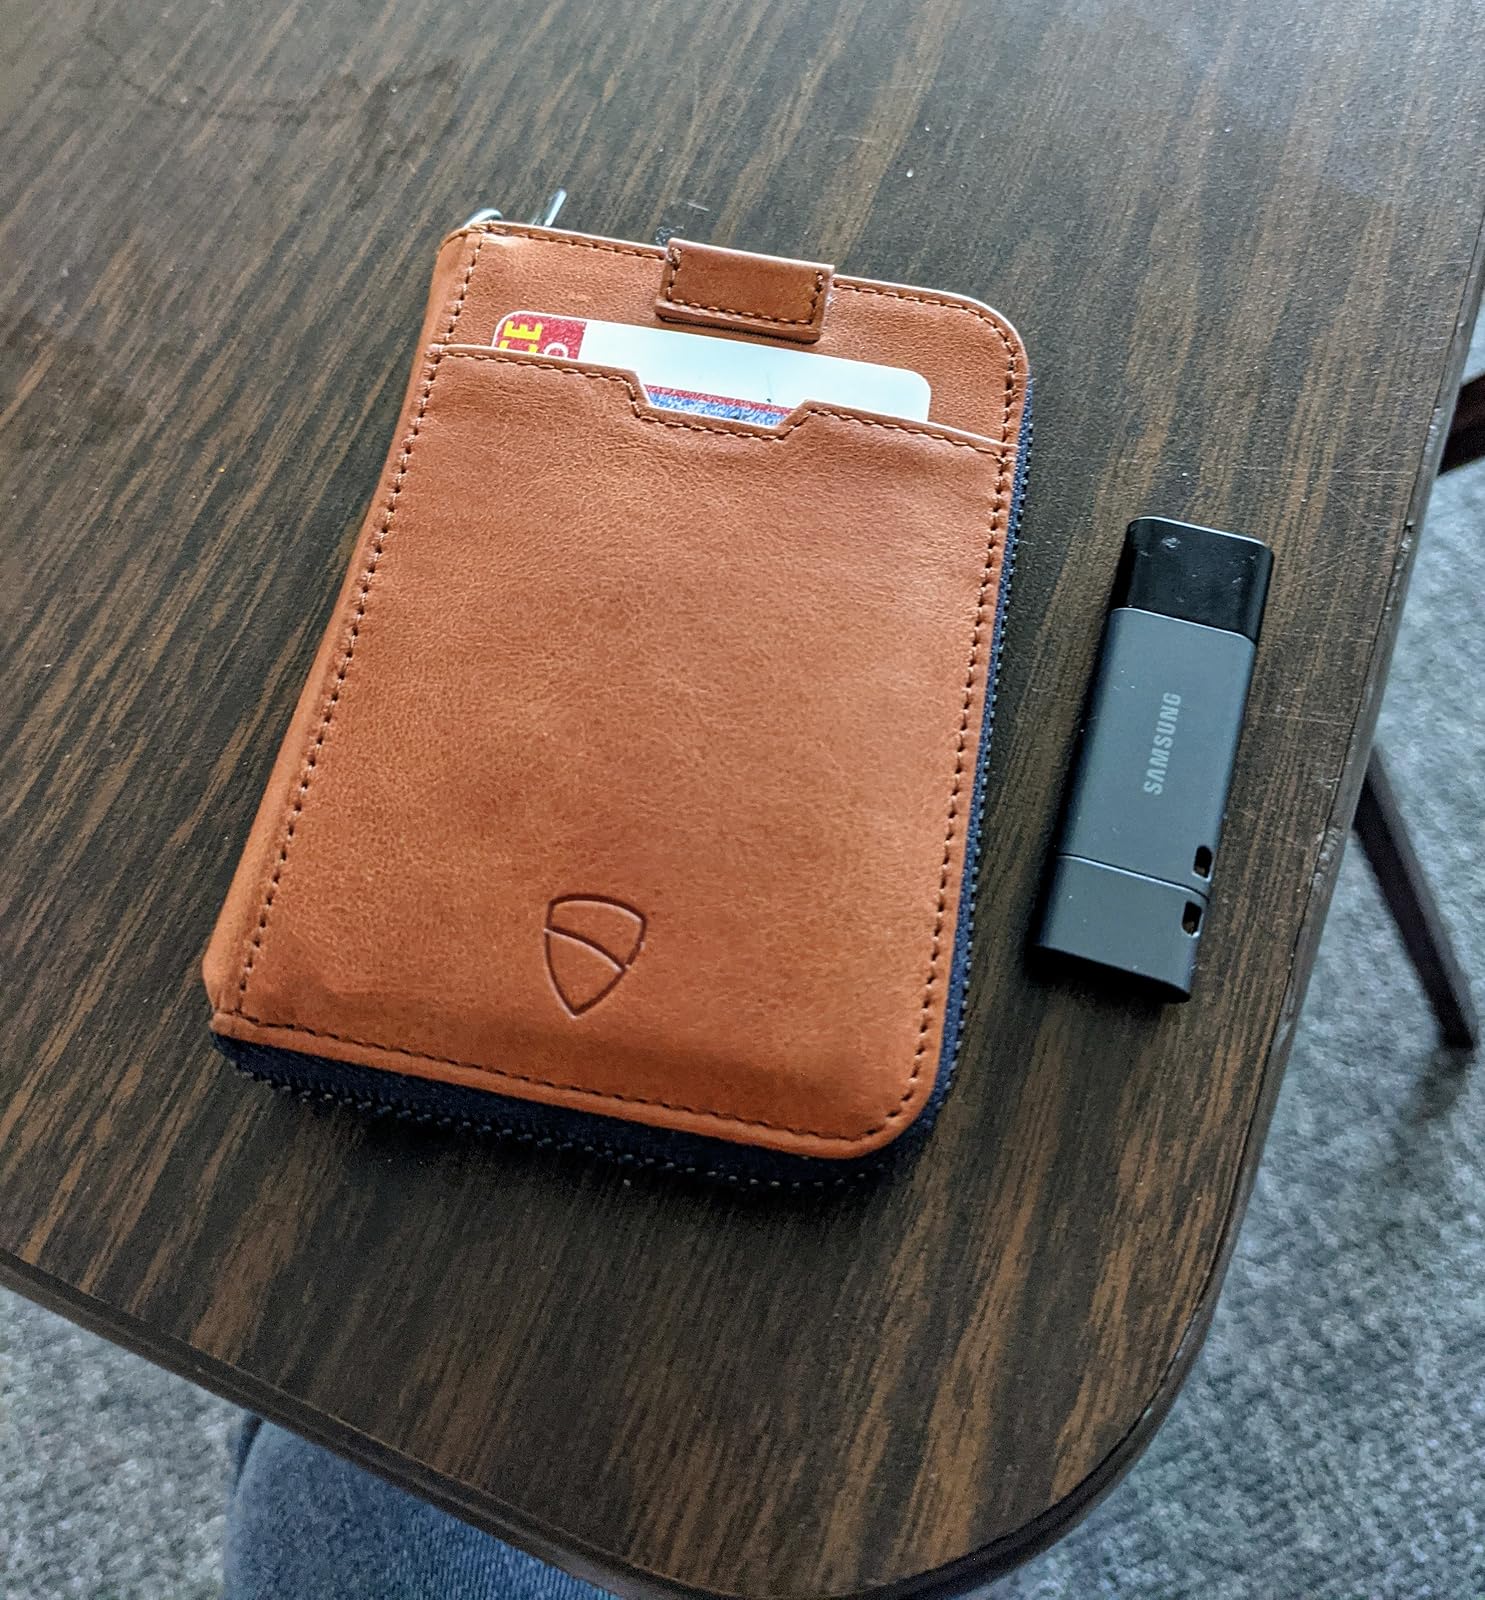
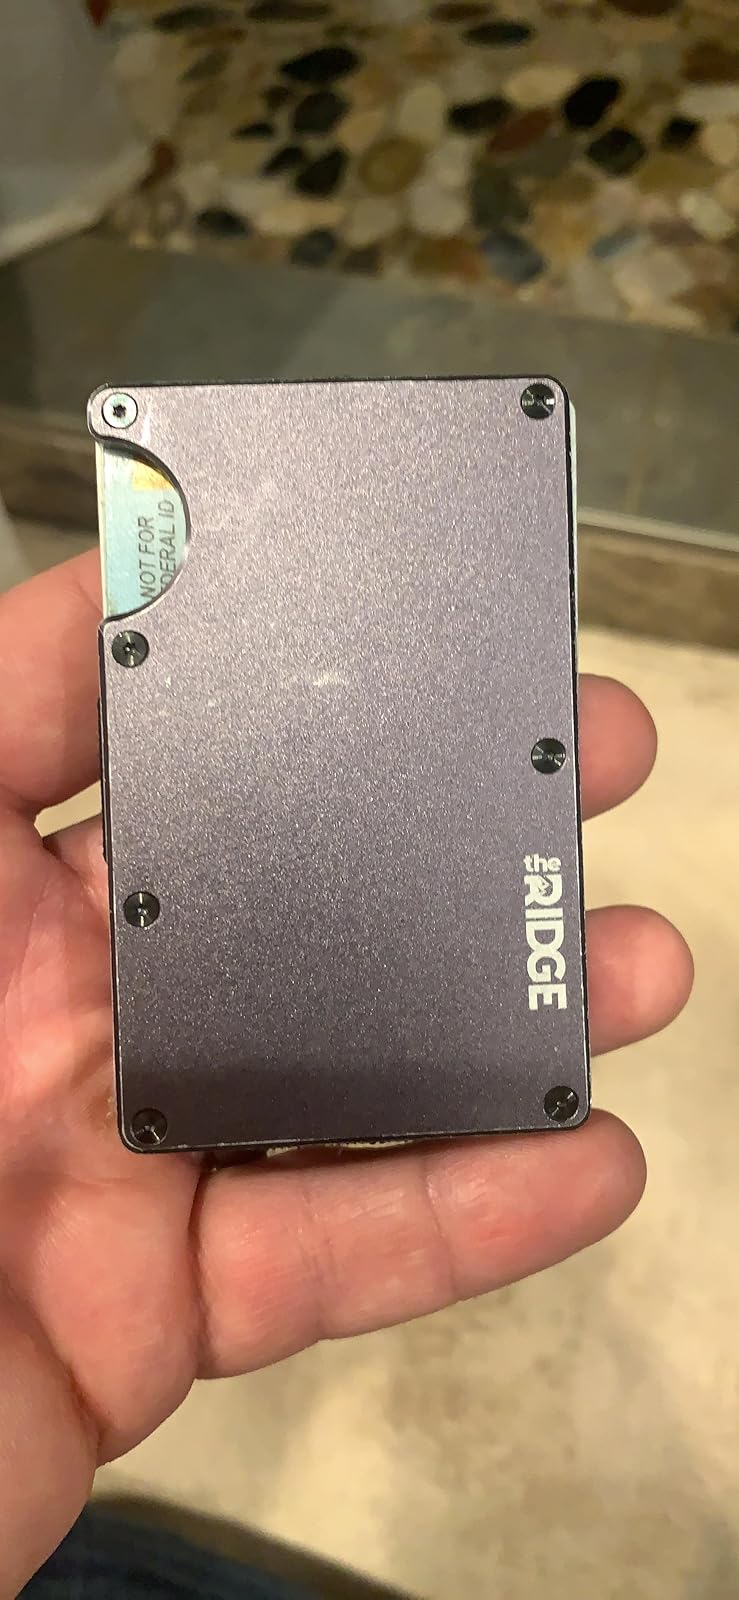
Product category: accessories_wallet
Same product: no